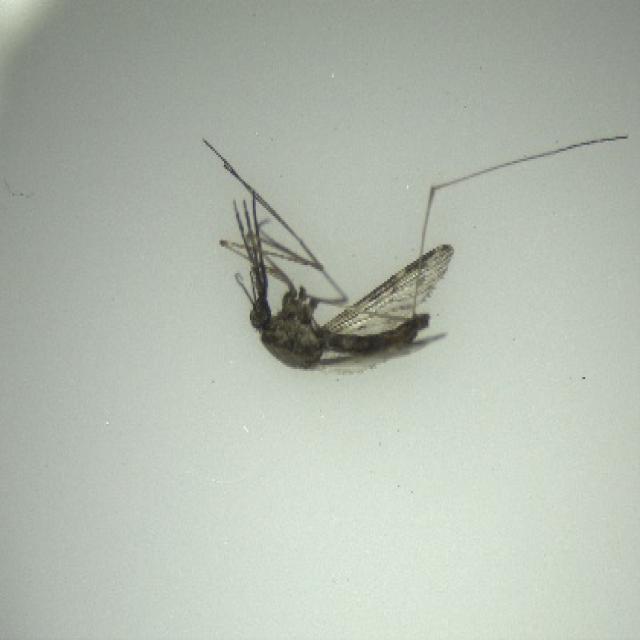
Species: anopheles_sinensis